So Young, So Bright

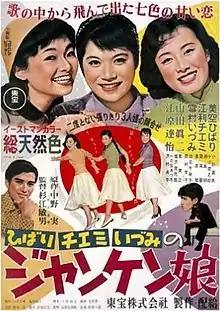
Japanese film poster

(literally, "Rock, Paper and Scissors Girls") is a 1955 color (Eastmancolor) Japanese musical film, directed by Toshio Sugie. This is the first of the so-called "three girl" ("sannin musume") series of films produced by Tōhō Studio, which involved teaming three popular young female stars of the period, employing a plot that portrayed their characters as best friends and recounted their romances and other adventures. This film was Toho's highest-grossing film of 1955.